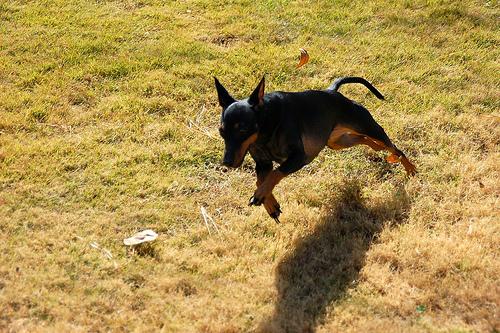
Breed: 237-n000095-toy_terrier